1991 CONCACAF Gold Cup

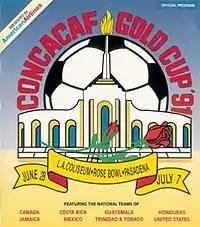
1991 CONCACAF Gold Cup official programme

The 1991 CONCACAF Gold Cup was the first edition of the Gold Cup, the soccer championship of North America, Central America and the Caribbean (CONCACAF), and the eleventh overall CONCACAF tournament. The last time the CONCACAF Championship was held was 1971, from that point on the first-place finishers of World Cup qualifying were considered continental champions.